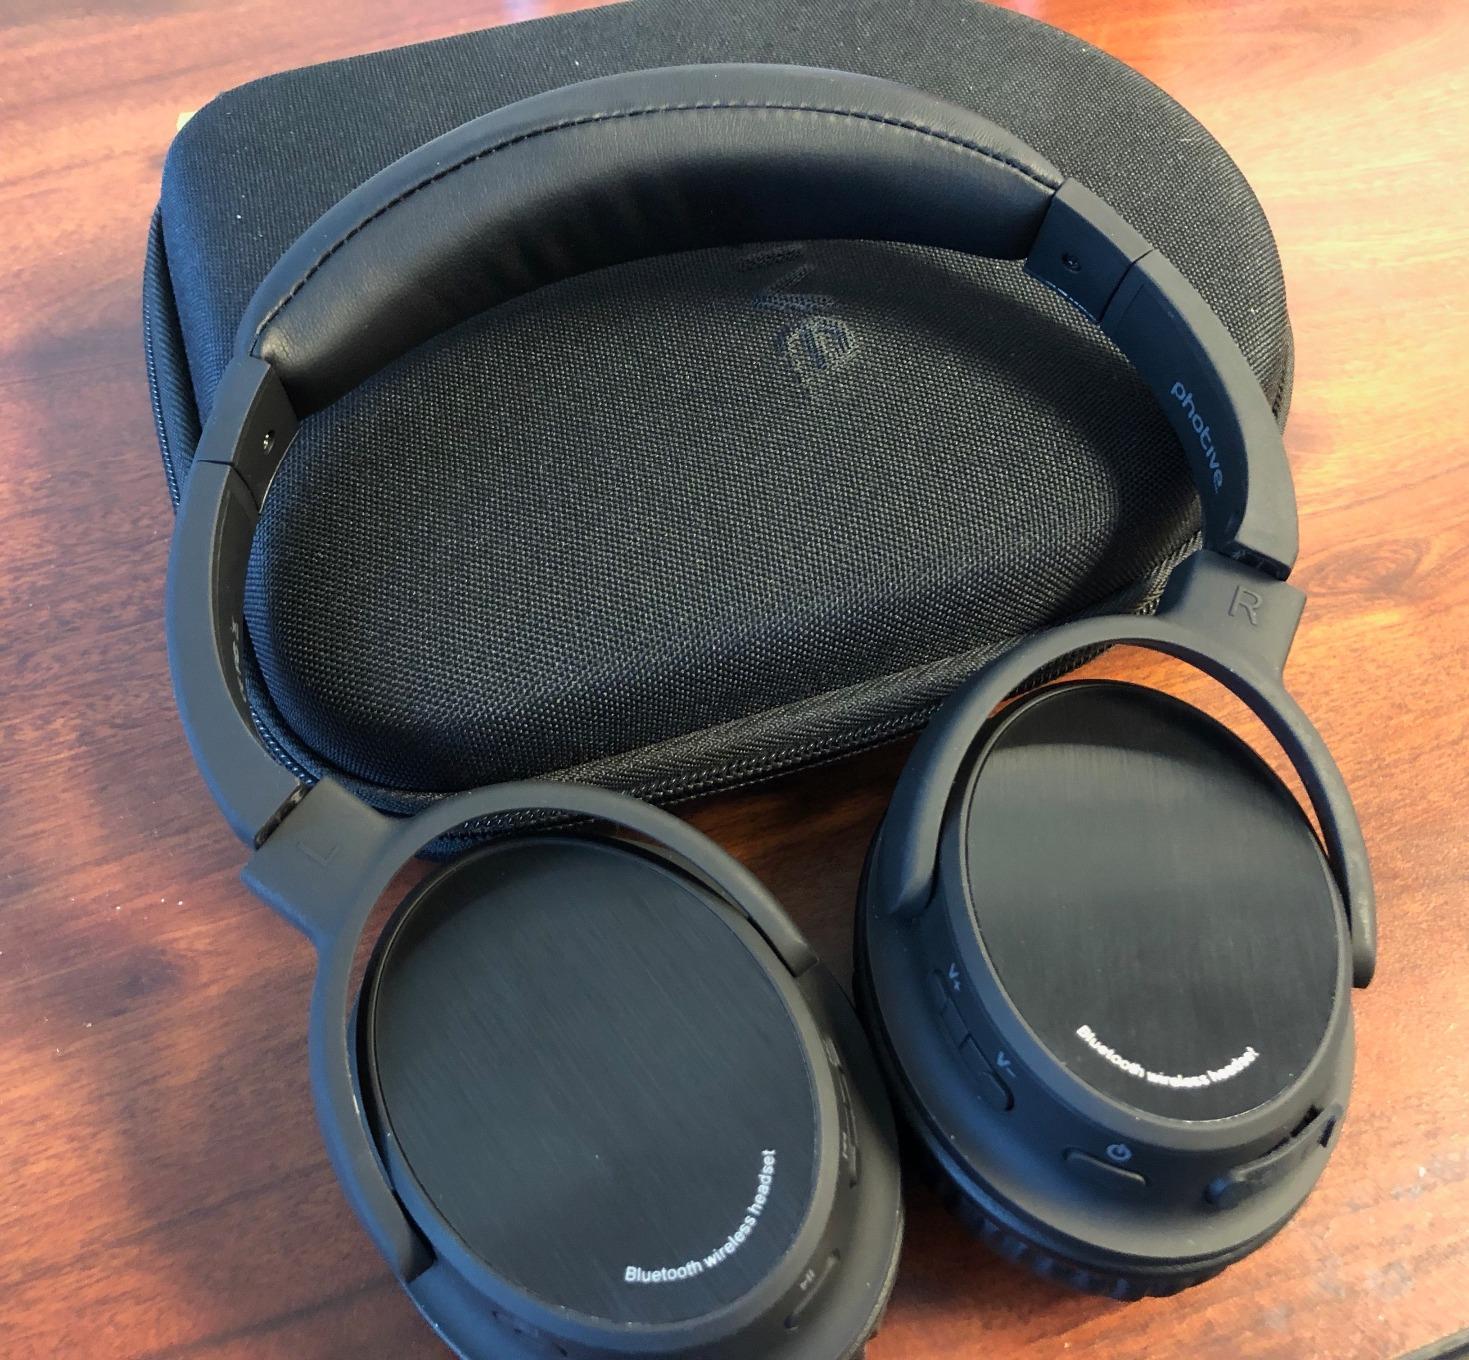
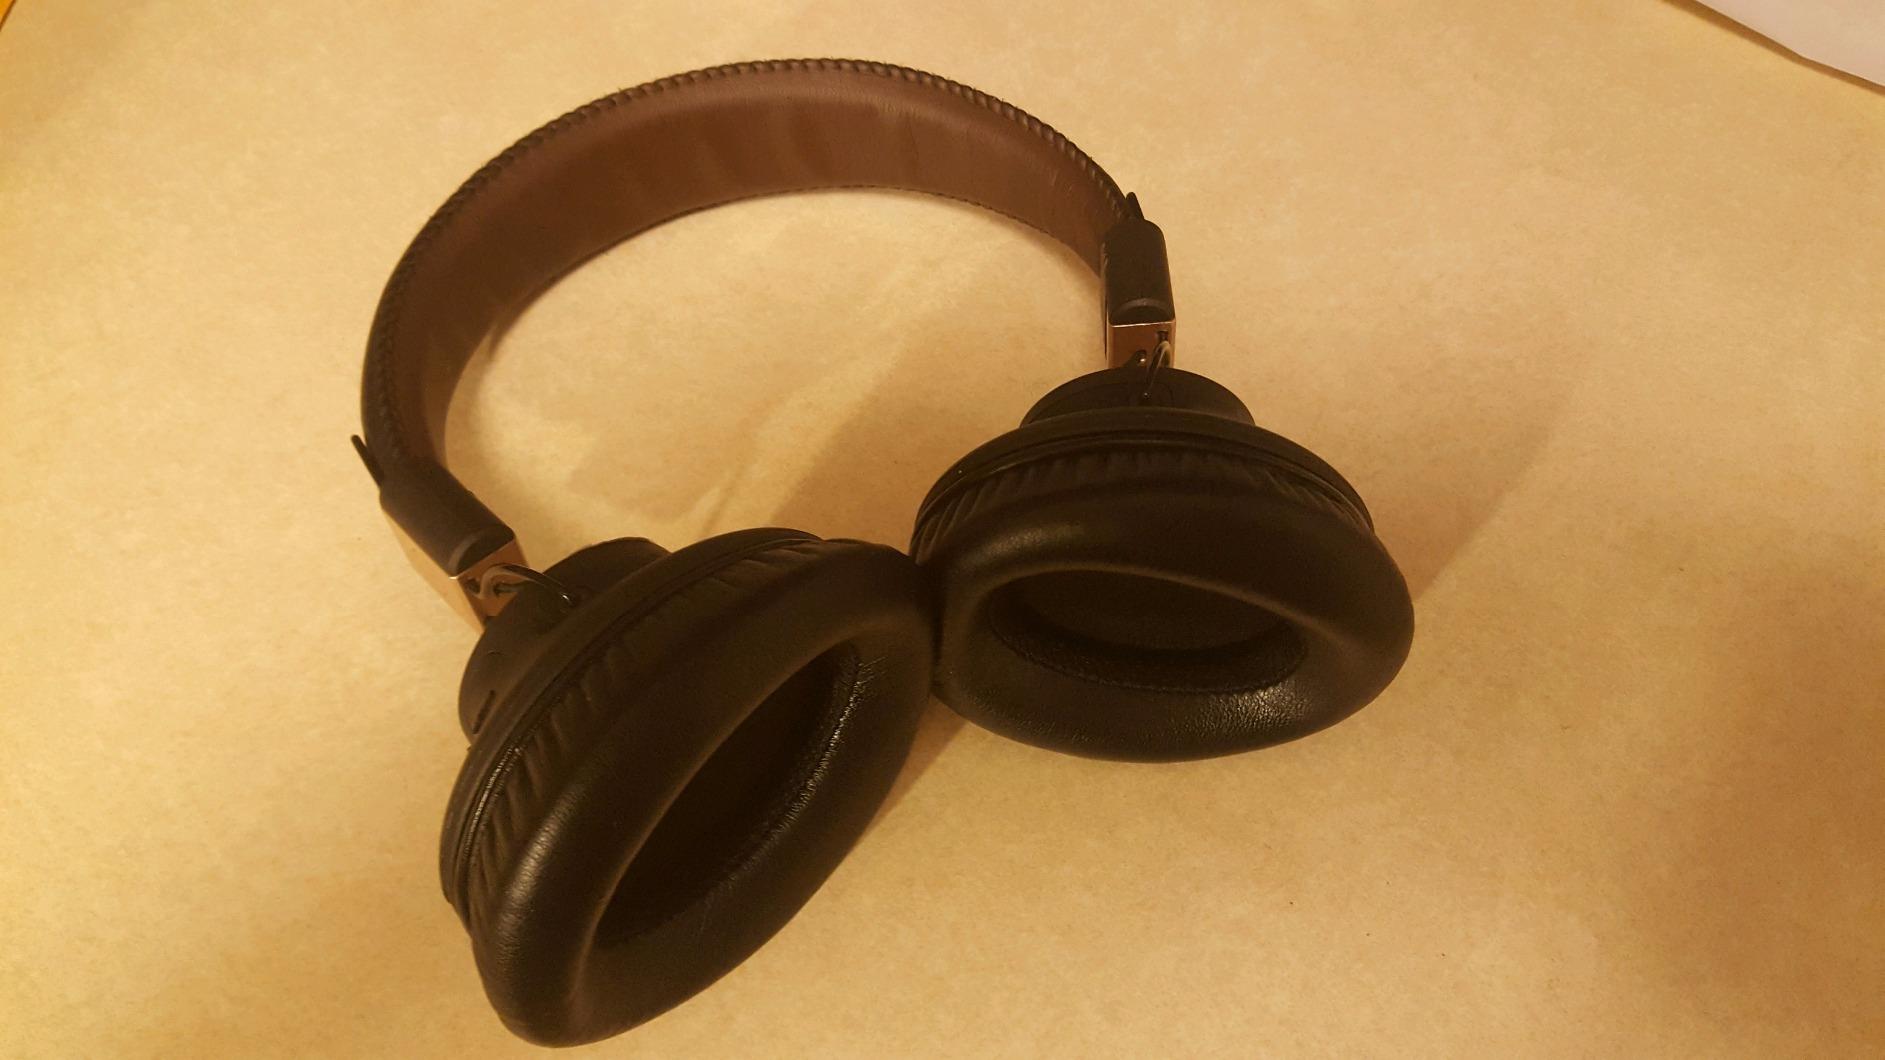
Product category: headphones
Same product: no